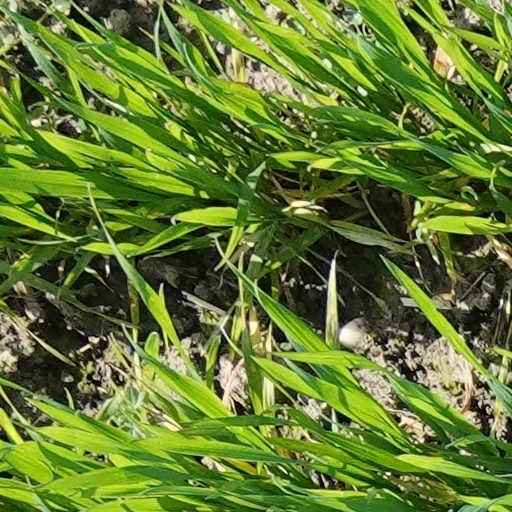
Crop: wheat